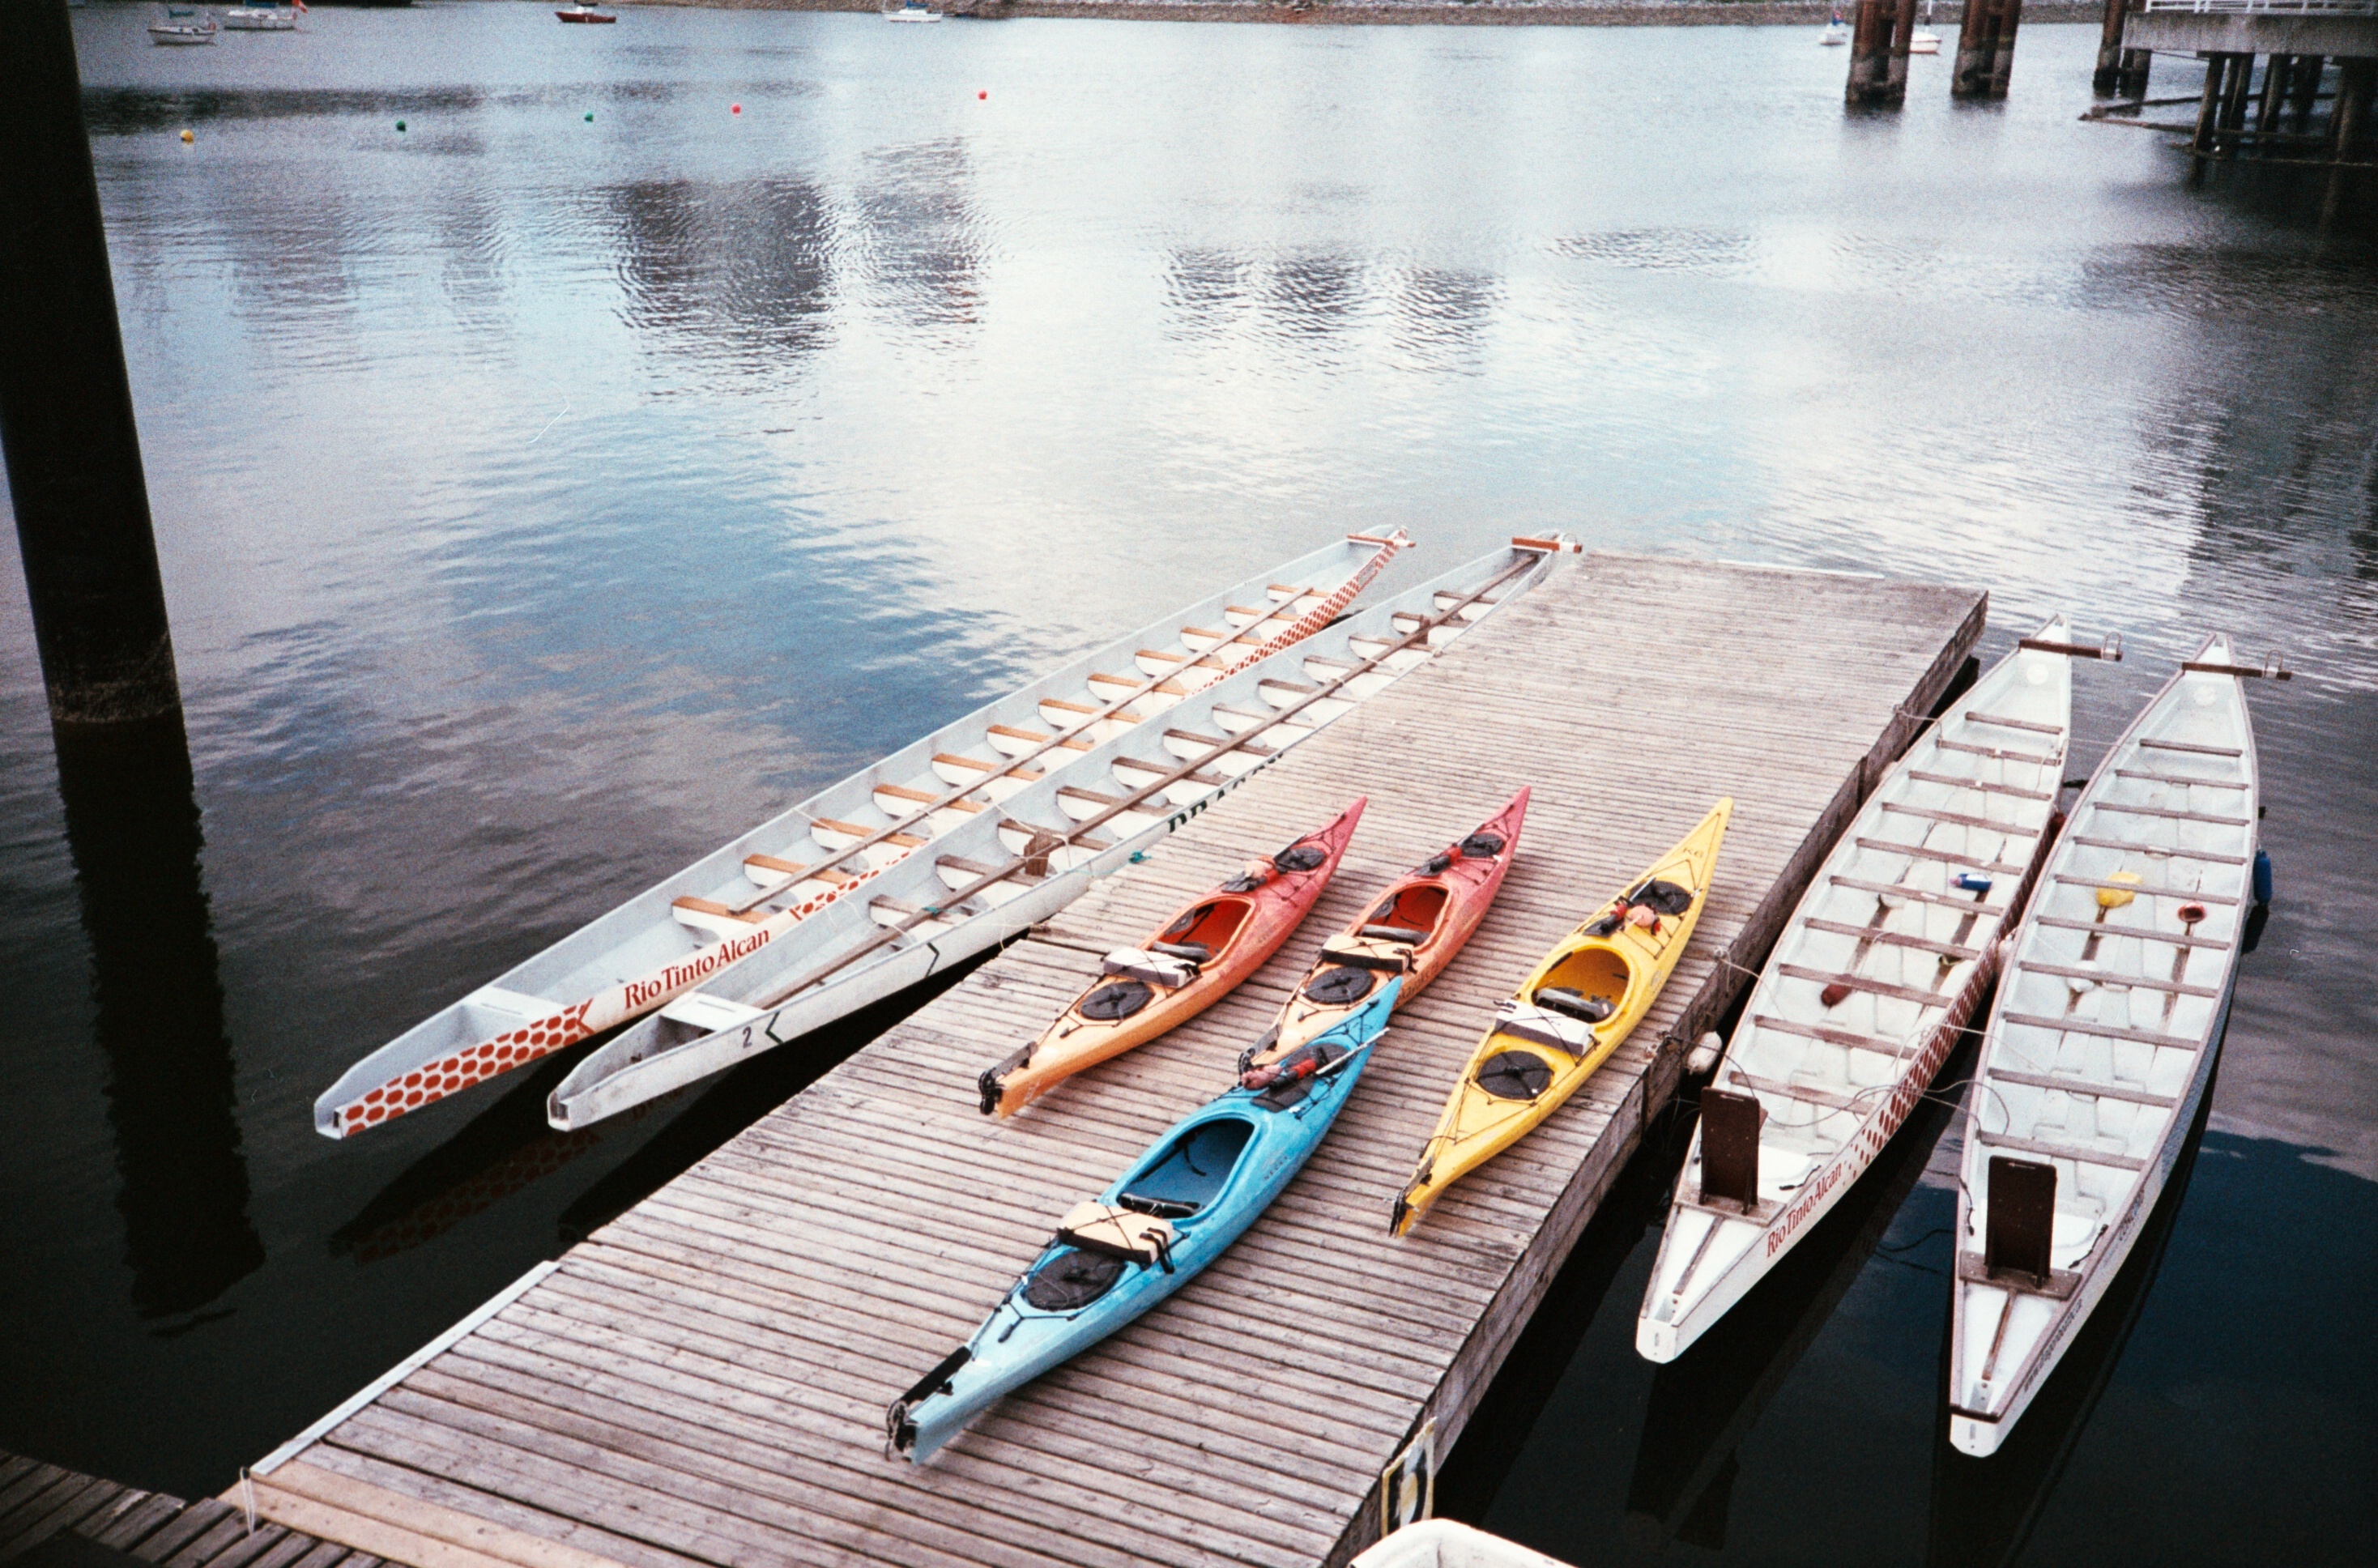
boat, film, reflection, vehicle, vancouver, kayak, art, boating, image, scienceworld, lca, lomolca, agfavistaplus400, dragonboat